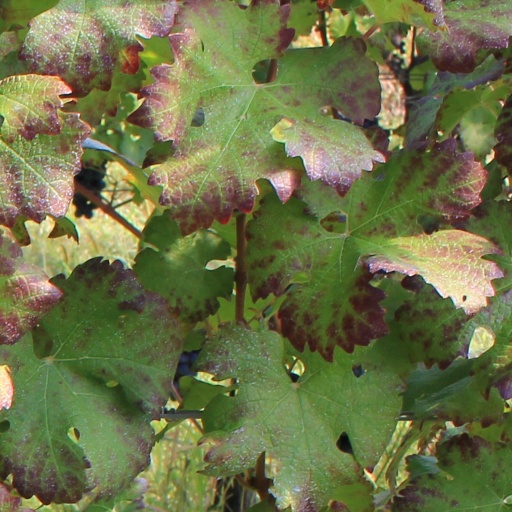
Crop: grape